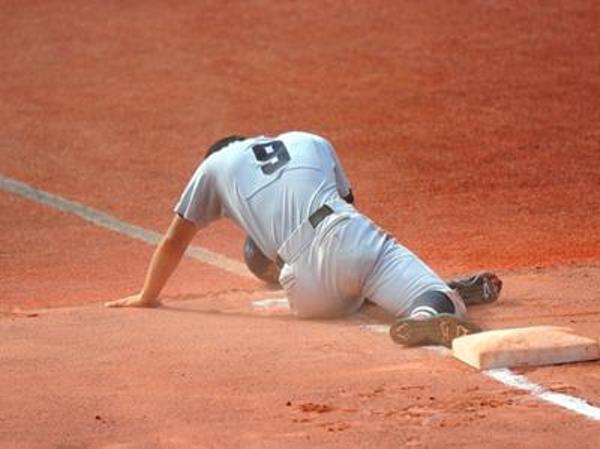
回答: おーっとサード、蟻の行列に夢中だー!